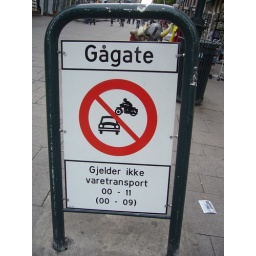
Oslo had a strict policy against trying to jump cars on your motorcycle